Eurofighter Typhoon

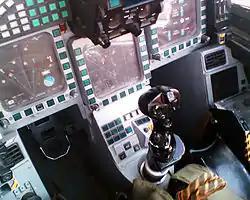
Eurofighter Typhoon cockpit.

In 2015, Airbus flight tested a package of aerodynamic upgrades for the Eurofighter known as the Aerodynamic Modification Kit (AMK) consisting of reshaped (delta) fuselage strakes, extended trailing-edge flaperons and leading-edge root extensions. This increases wing lift by 25% resulting in an increased turn rate, tighter turning radius, and improved nose-pointing ability at low speed with angle of attack values around 45% greater and roll rates up to 100% higher. Eurofighter's Laurie Hilditch said these improvements should increase subsonic turn rate by 15% and give the Eurofighter the sort of "knife fight in a phone box" turning capability enjoyed by rivals such as Boeing's F/A-18E/F or the Lockheed Martin F-16, without sacrificing the transonic and supersonic high-energy agility inherent to its delta wing-canard configuration. Eurofighter Project Pilot Germany Raffaele Beltrame said: "The handling qualities appeared to be markedly improved, providing more manoeuvrability, agility and precision while performing tasks representative of in-service operations. And it is extremely interesting to consider the potential benefits in the air-to-surface configuration thanks to the increased variety and flexibility of stores that can be carried."